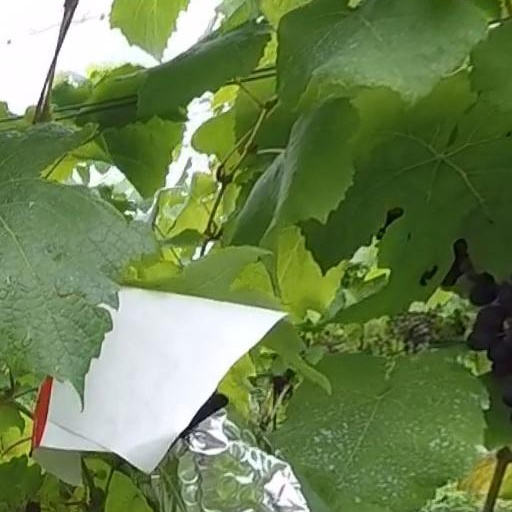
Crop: grape